Johannes Gandil

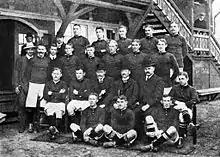

Johannes Gandil (21 May 1873 – 7 March 1956) was a Danish amateur footballer who played one game as a striker for the Denmark national team, winning a silver medal at the 1908 Summer Olympics. He also competed at the 1900 Summer Olympics in Paris, France, as a track and field athlete.